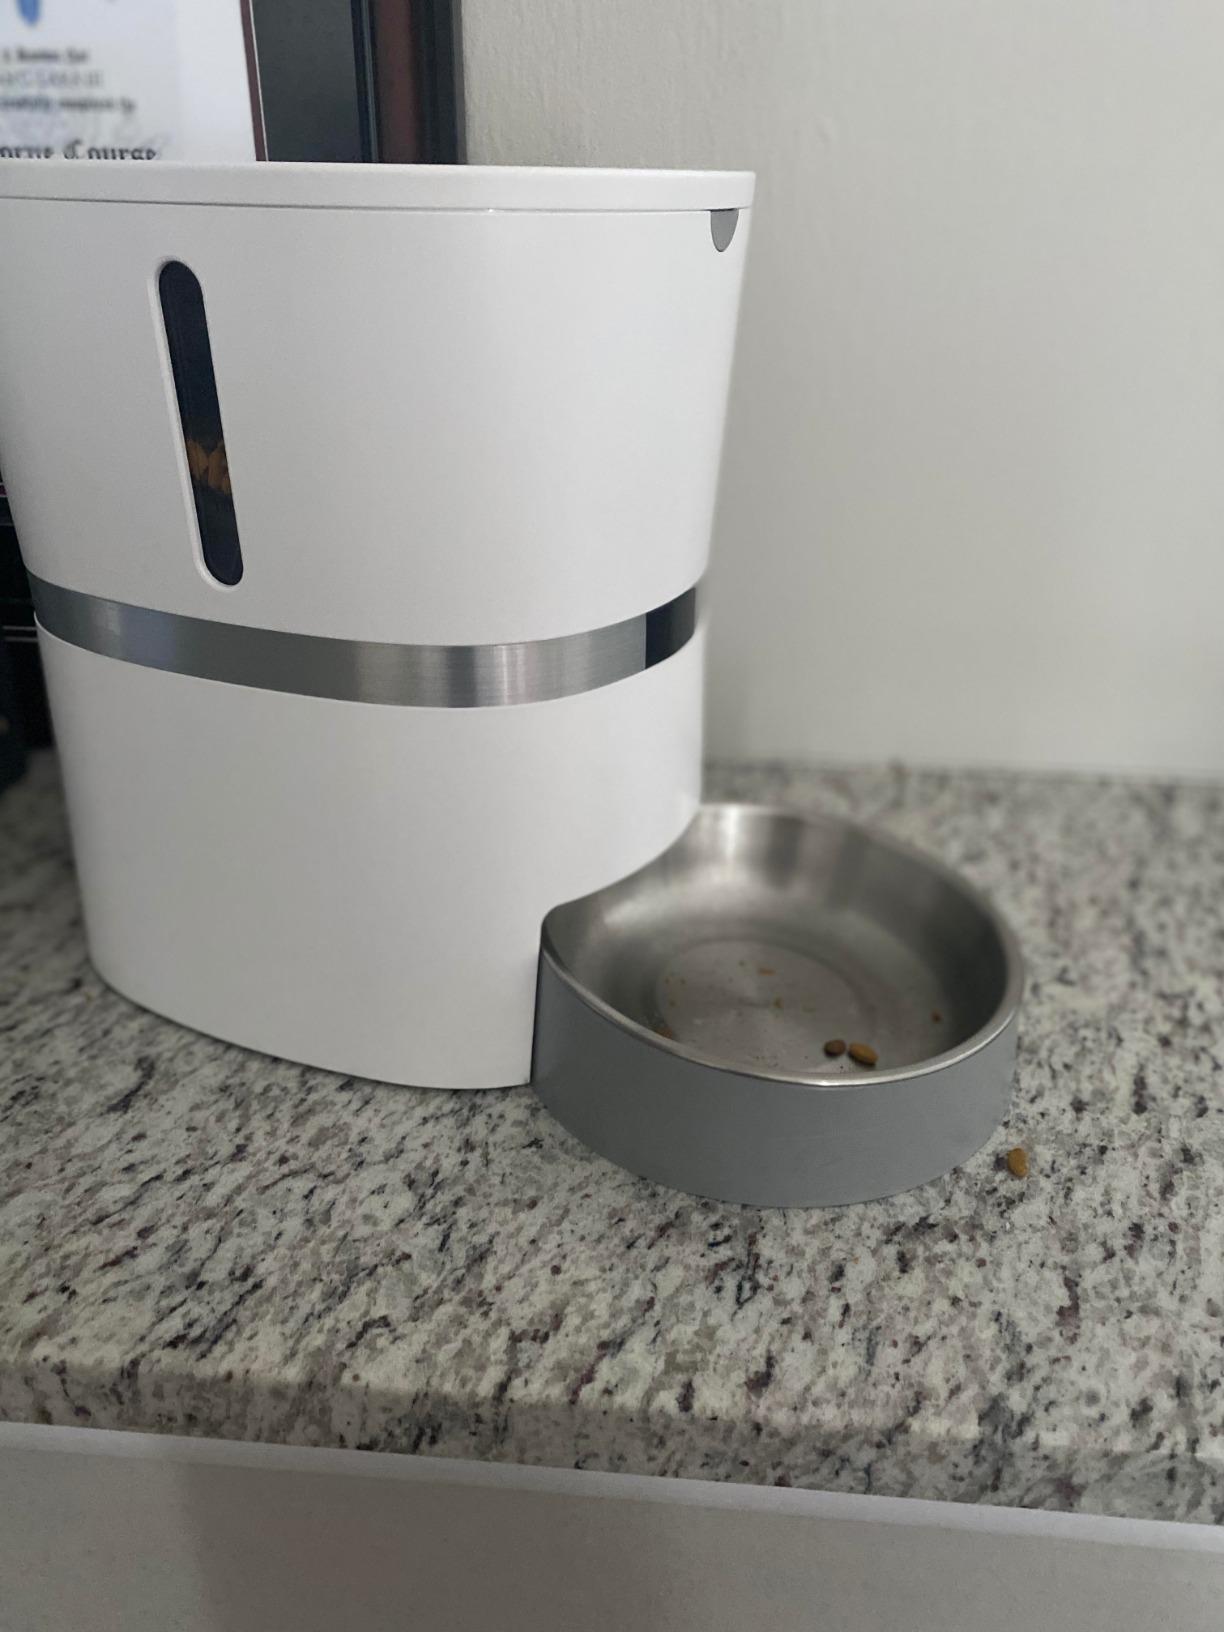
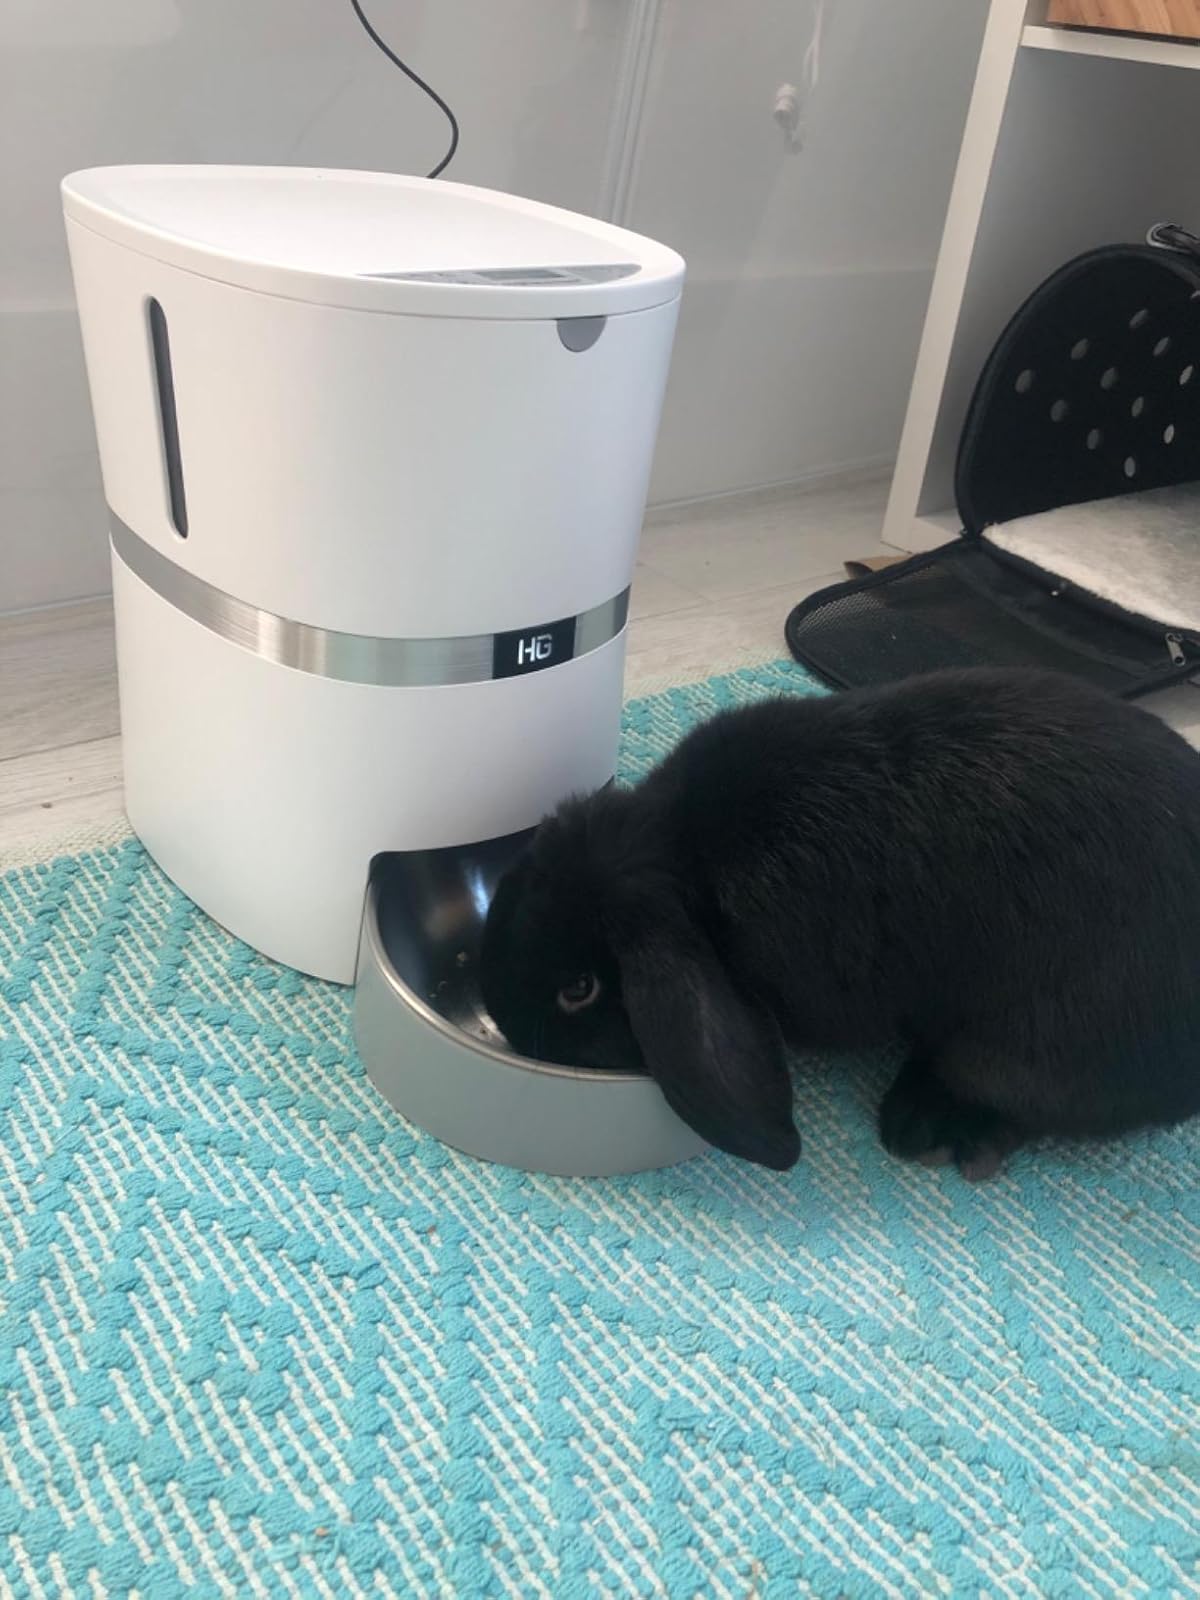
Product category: items_feeder
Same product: yes